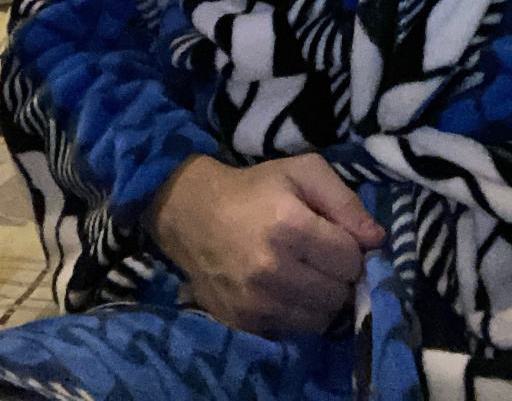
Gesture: no_gesture